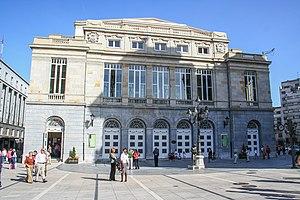
Oviedo ou Oviède est une ville du nord de l'Espagne fondée au VIIIᵉ siècle, capitale de la communauté autonome et de la province des Asturies. En 2018, la ville compte 220 020 habitants. D'aventureux habitants d'Oviedo ont baptisé du même nom trois villes américaines au Paraguay, en République dominicaine et aux États-Unis d'Amérique. Sa devise est « La muy noble, muy leal, benemérita, invicta, heroica y buena ciudad de Oviedo ».